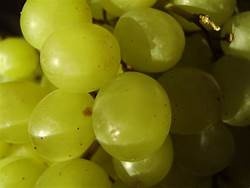
Label: grape